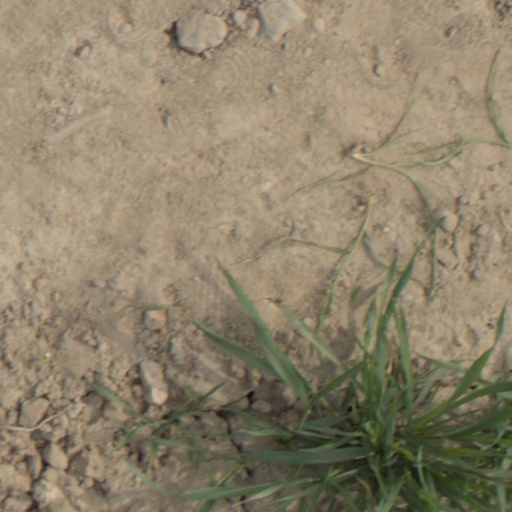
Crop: wheat